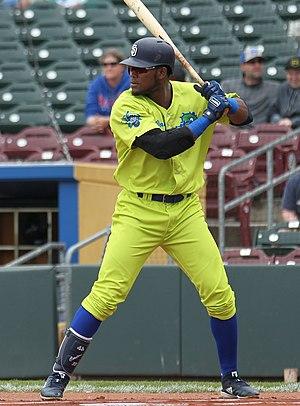
Franchy Cordero Vargas est un joueur de champ extérieur des Padres de San Diego de la Ligue majeure de baseball.